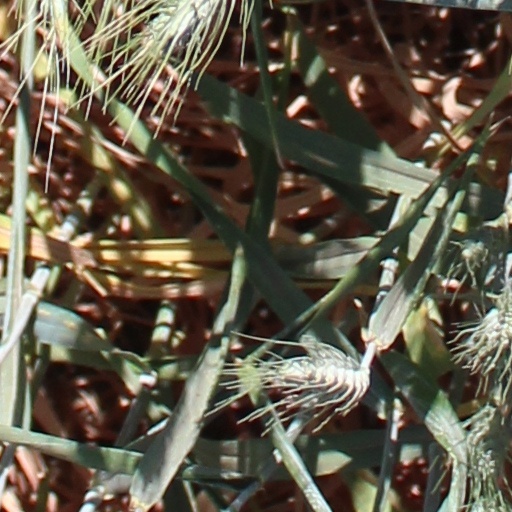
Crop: wheat